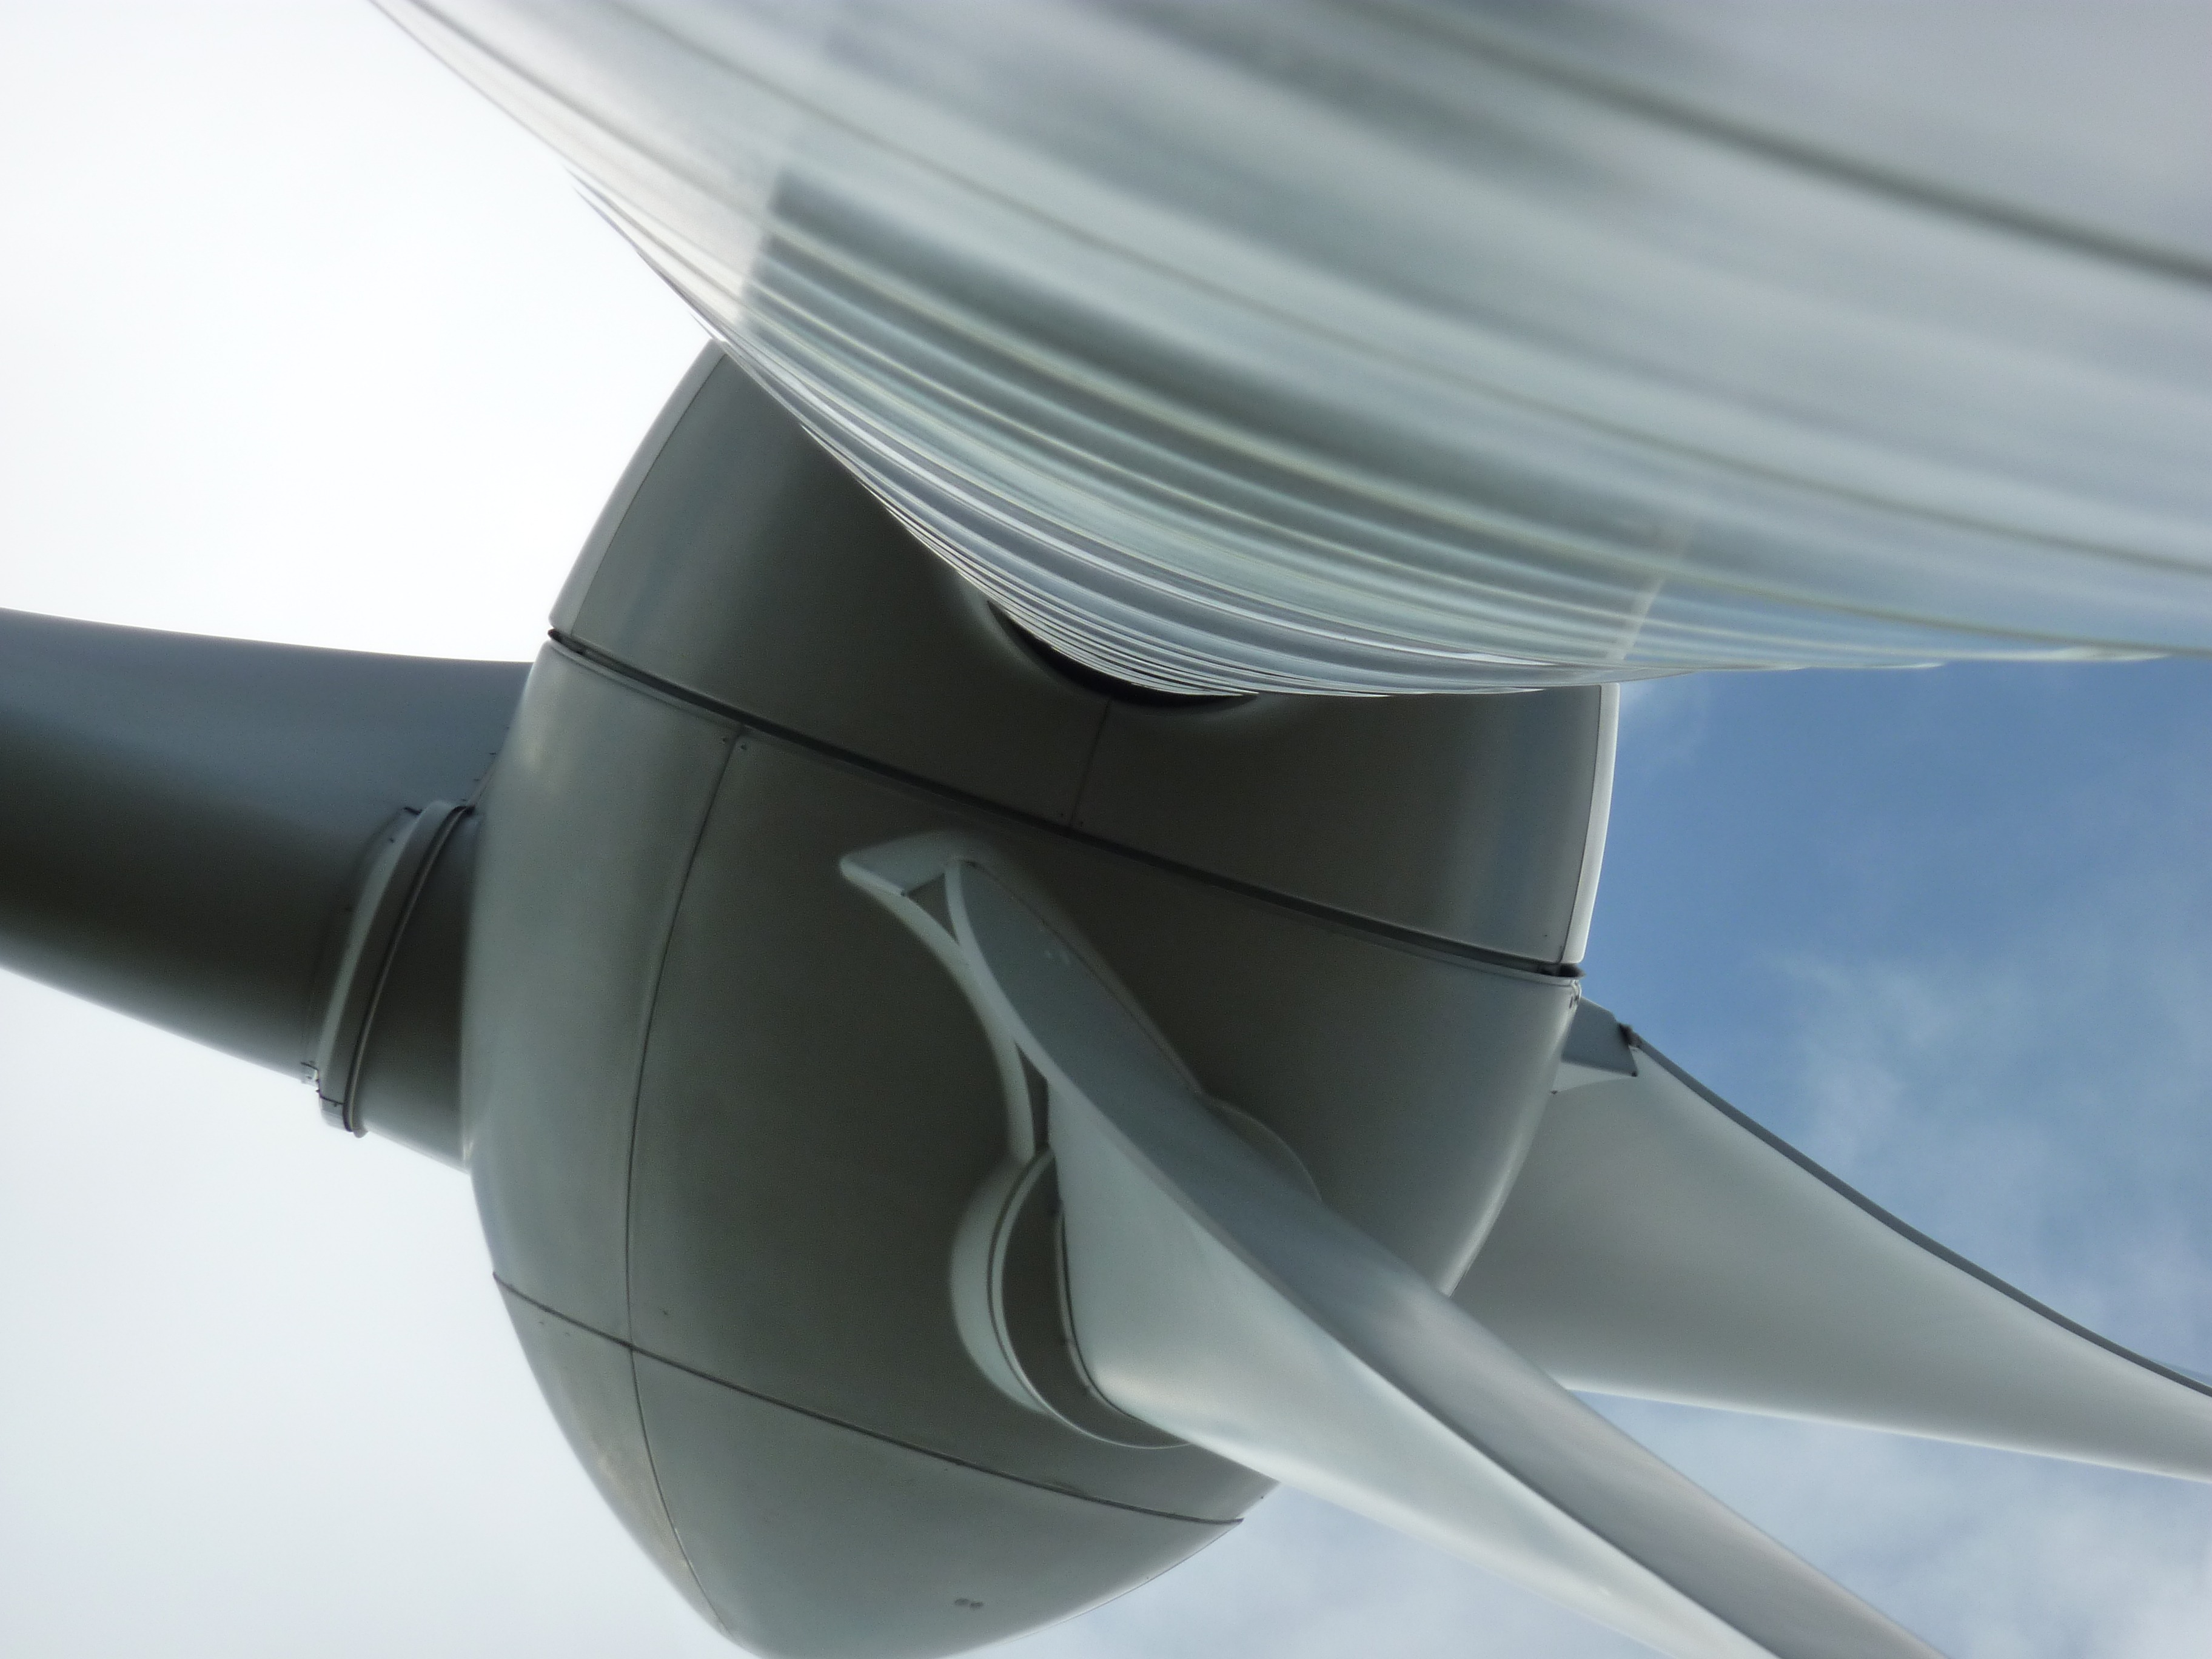
nature, wing, sky, wheel, glass, wind, environment, windshield, wind turbine, electricity, tire, pinwheel, wind energy, energy, ecology, wind power, current, clouds, tap, rotor, power generation, environmentally friendly, eco electricity, environmental technology, windr der, rotor blades, automotive exterior, aircraft engine